Girolamo Bernerio

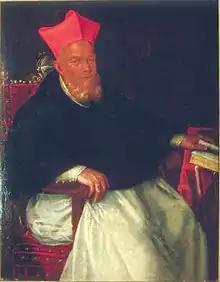

Girolamo Cardinal Bernerio, O.P. (1540 – 5 August 1611) was an Italian Catholic prelate who served as Bishop of Ascoli Piceno from 1586 to 1605. He was made a cardinal in 1587.